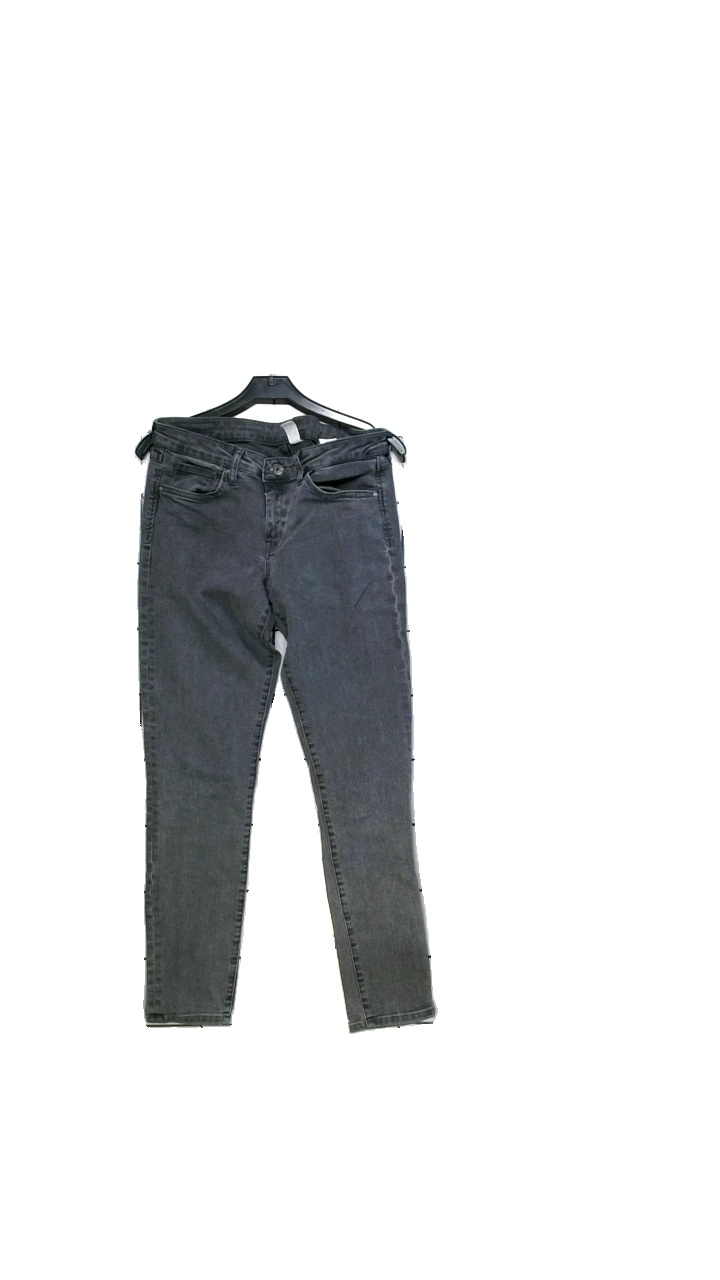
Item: Jeans (Ladies)
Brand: H&m
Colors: Grey
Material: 91% cotton, 7% polyester, 1% elastane
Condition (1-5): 3
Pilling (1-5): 3
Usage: Reuse
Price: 50-100